Fortress of Humaitá

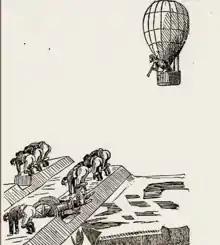
Paraguayan soldiers mooning at the Brazilian observation balloon. Propaganda cartoon in the Paraguayan government newspaper "El Centinela", 8 August 1867.

At headquarters were published the military newspapers "Cabichuí" (Spanish) and "Cacique Lambaré" (mainly in Guaraní). These featured crude but effective propaganda woodcuts, often of a racially offensive nature. Paper was in short supply but an ersatz version was improvised from "caraguatá" (wild pineapple).